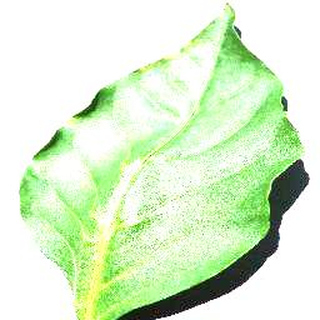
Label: healthy_bell_pepper